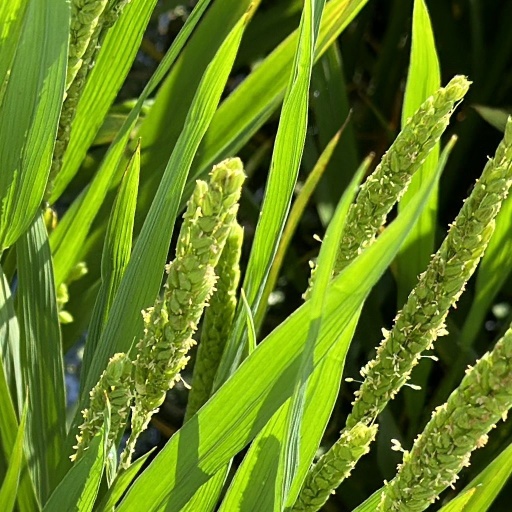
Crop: rice